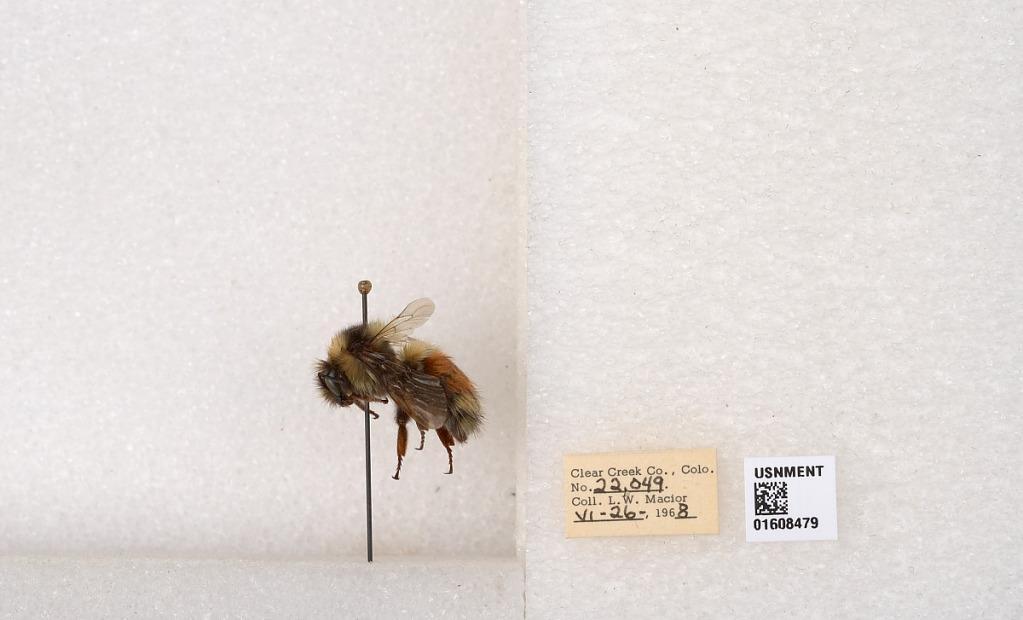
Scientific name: Bombus (Pyrobombus) sylvicola Kirby
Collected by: L. Macior
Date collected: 1968-6-26
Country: United States
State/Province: Colorado
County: Clear Creek
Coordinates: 39.6891, -105.644